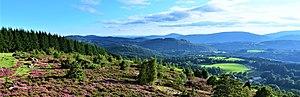
Panorama depuis le puy de viossanges. Ici finit le plateau de Millevaches et débute le massif des Monédières. En bas à droite de l'image se trouve le hameau de Viossanges et au centre gauche on distingue au loin le bourg de Saint Yrieix-le-déjalat.
Le massif des Monédières est un ensemble granitique qui fait partie du Massif central et qui est compris dans le département de la Corrèze. Il se situe au sud-ouest du plateau de Millevaches. Une grande partie du massif des Monédières est classée en zone Natura 2000. Son plus haut sommet est le puy de la Monédière qui culmine à 922 mètres et a donné son nom au massif.